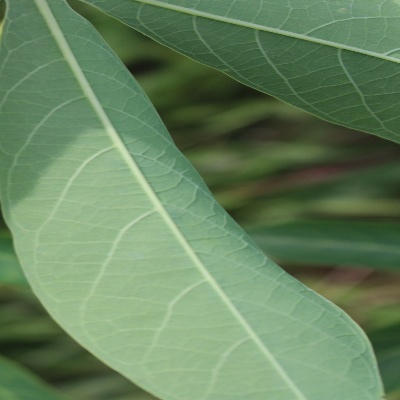
Crop: Cassava
Condition: healthy